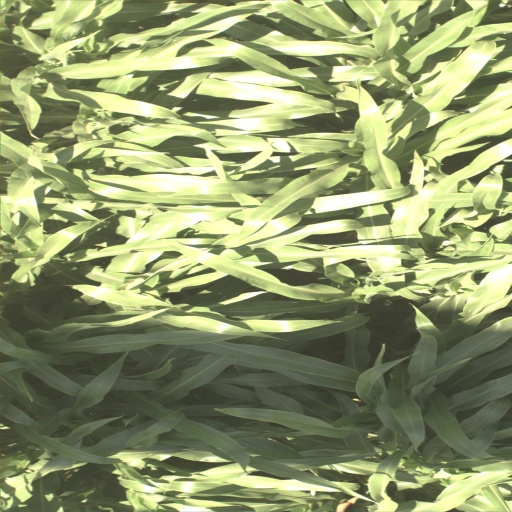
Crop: sorghum